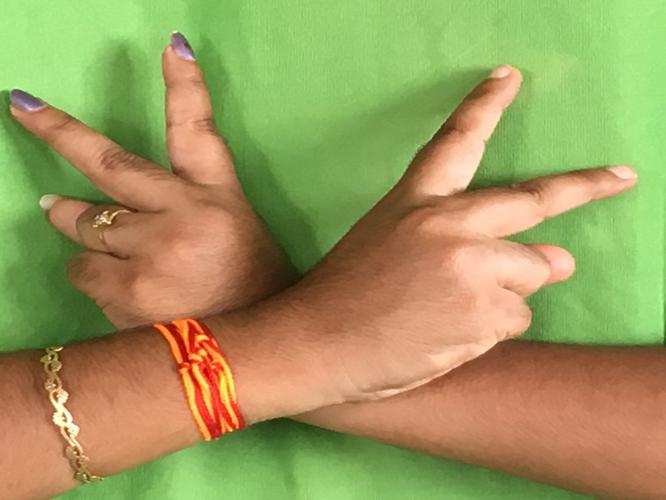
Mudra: Kartariswastika
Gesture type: double_hand